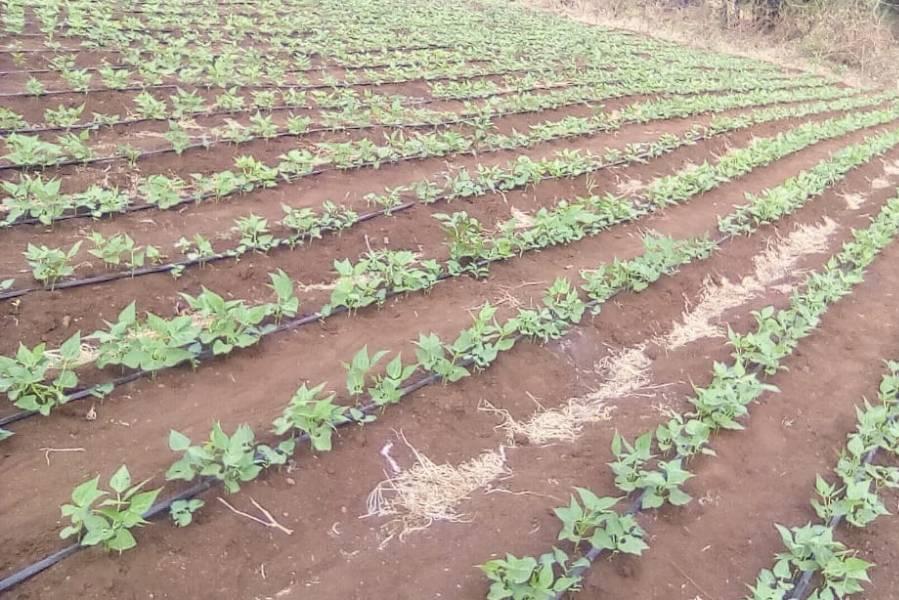
Kilimo cha teknolojia ya kisasa, cha mazao yaliyopandwa kwenye matuta kwa mstari, kina bomba zenye maji, zilizopita juu ya kila tuta. Zinazotumika katika umwagiliaji.